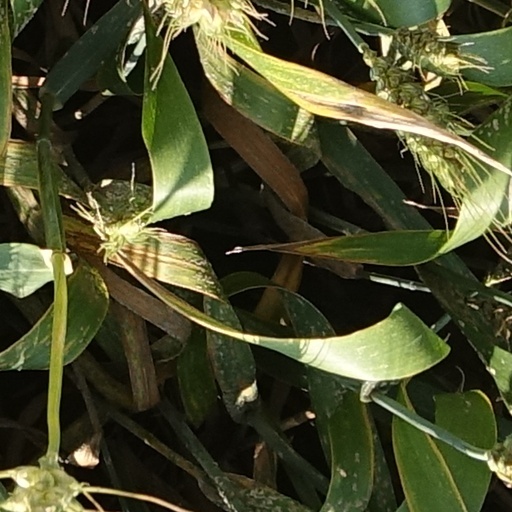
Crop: wheat